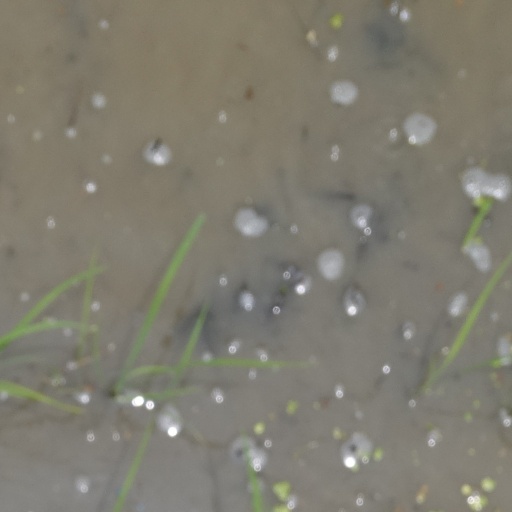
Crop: rice